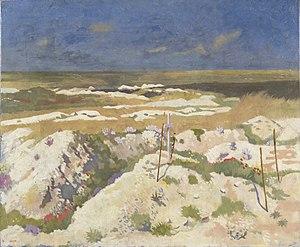
Ovillers-la-Boisselle est une commune française d'environ 450 habitants, située dans le département de la Somme en région Hauts-de-France et habitée par les Oviboissellois.